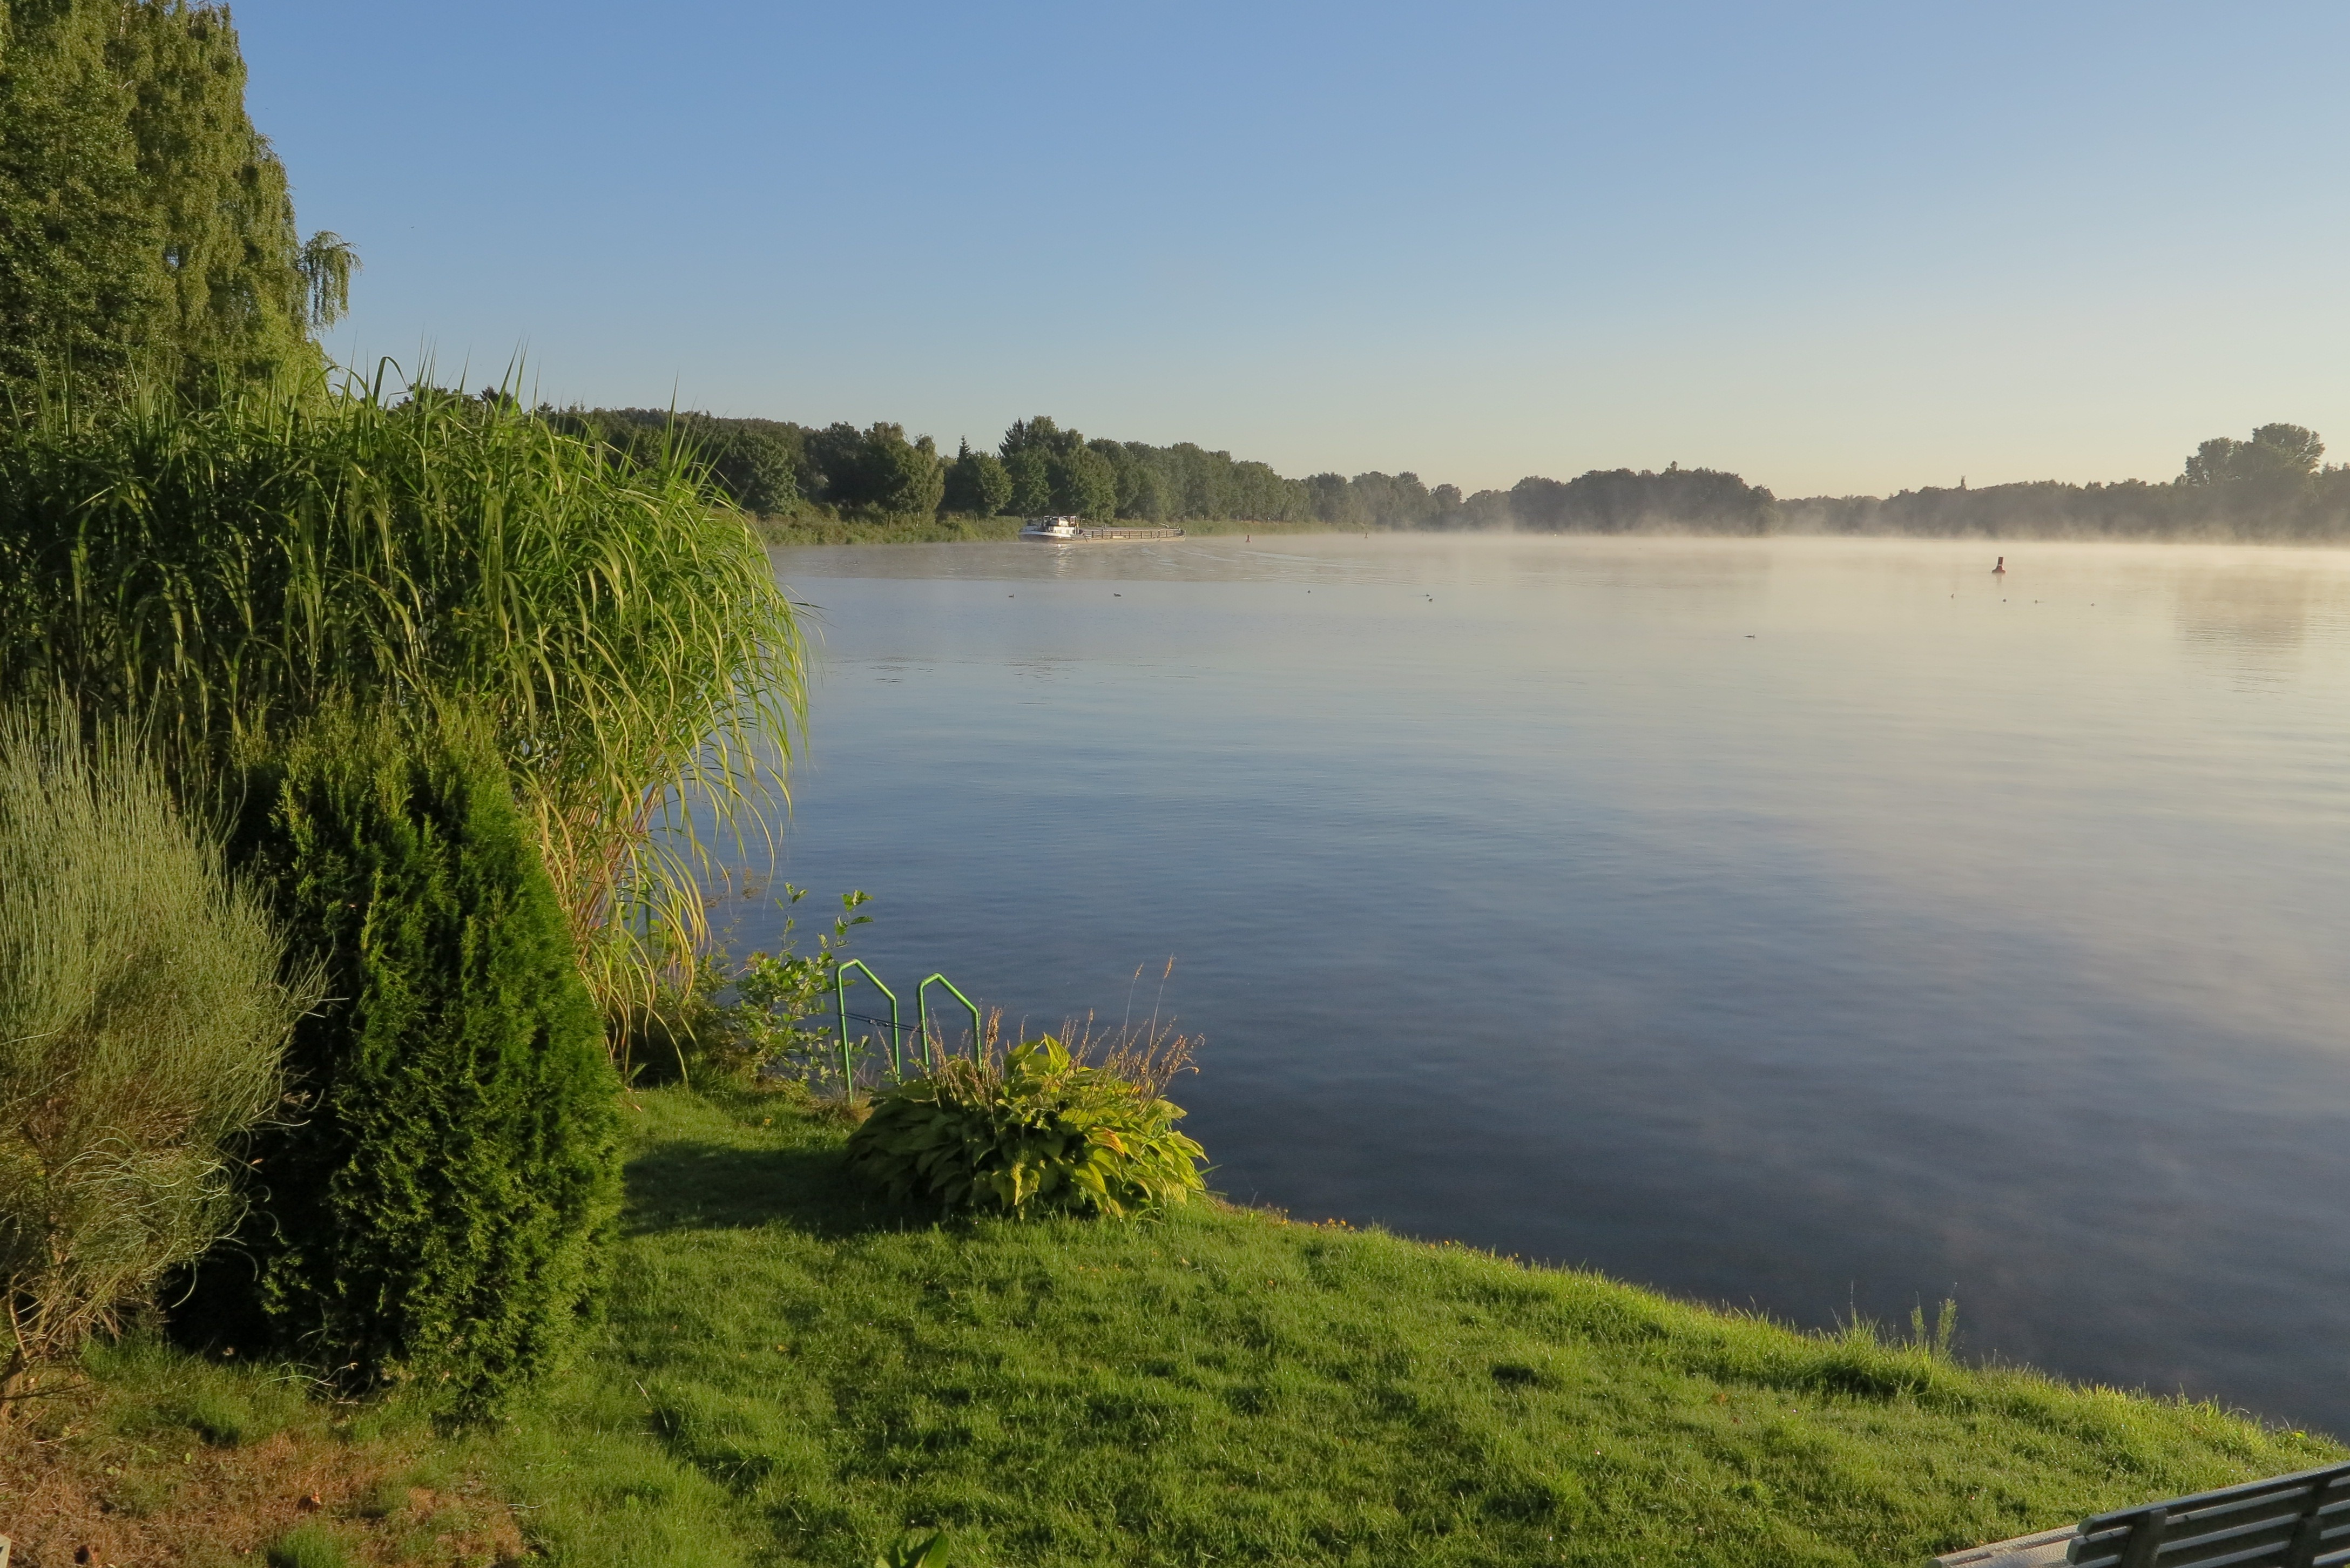
landscape, water, nature, marsh, lake, river, pond, reflection, haze, reservoir, waterway, body of water, wetland, loch, atmospheric phenomenon